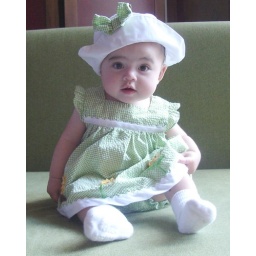
Sitting pretty in her green dress